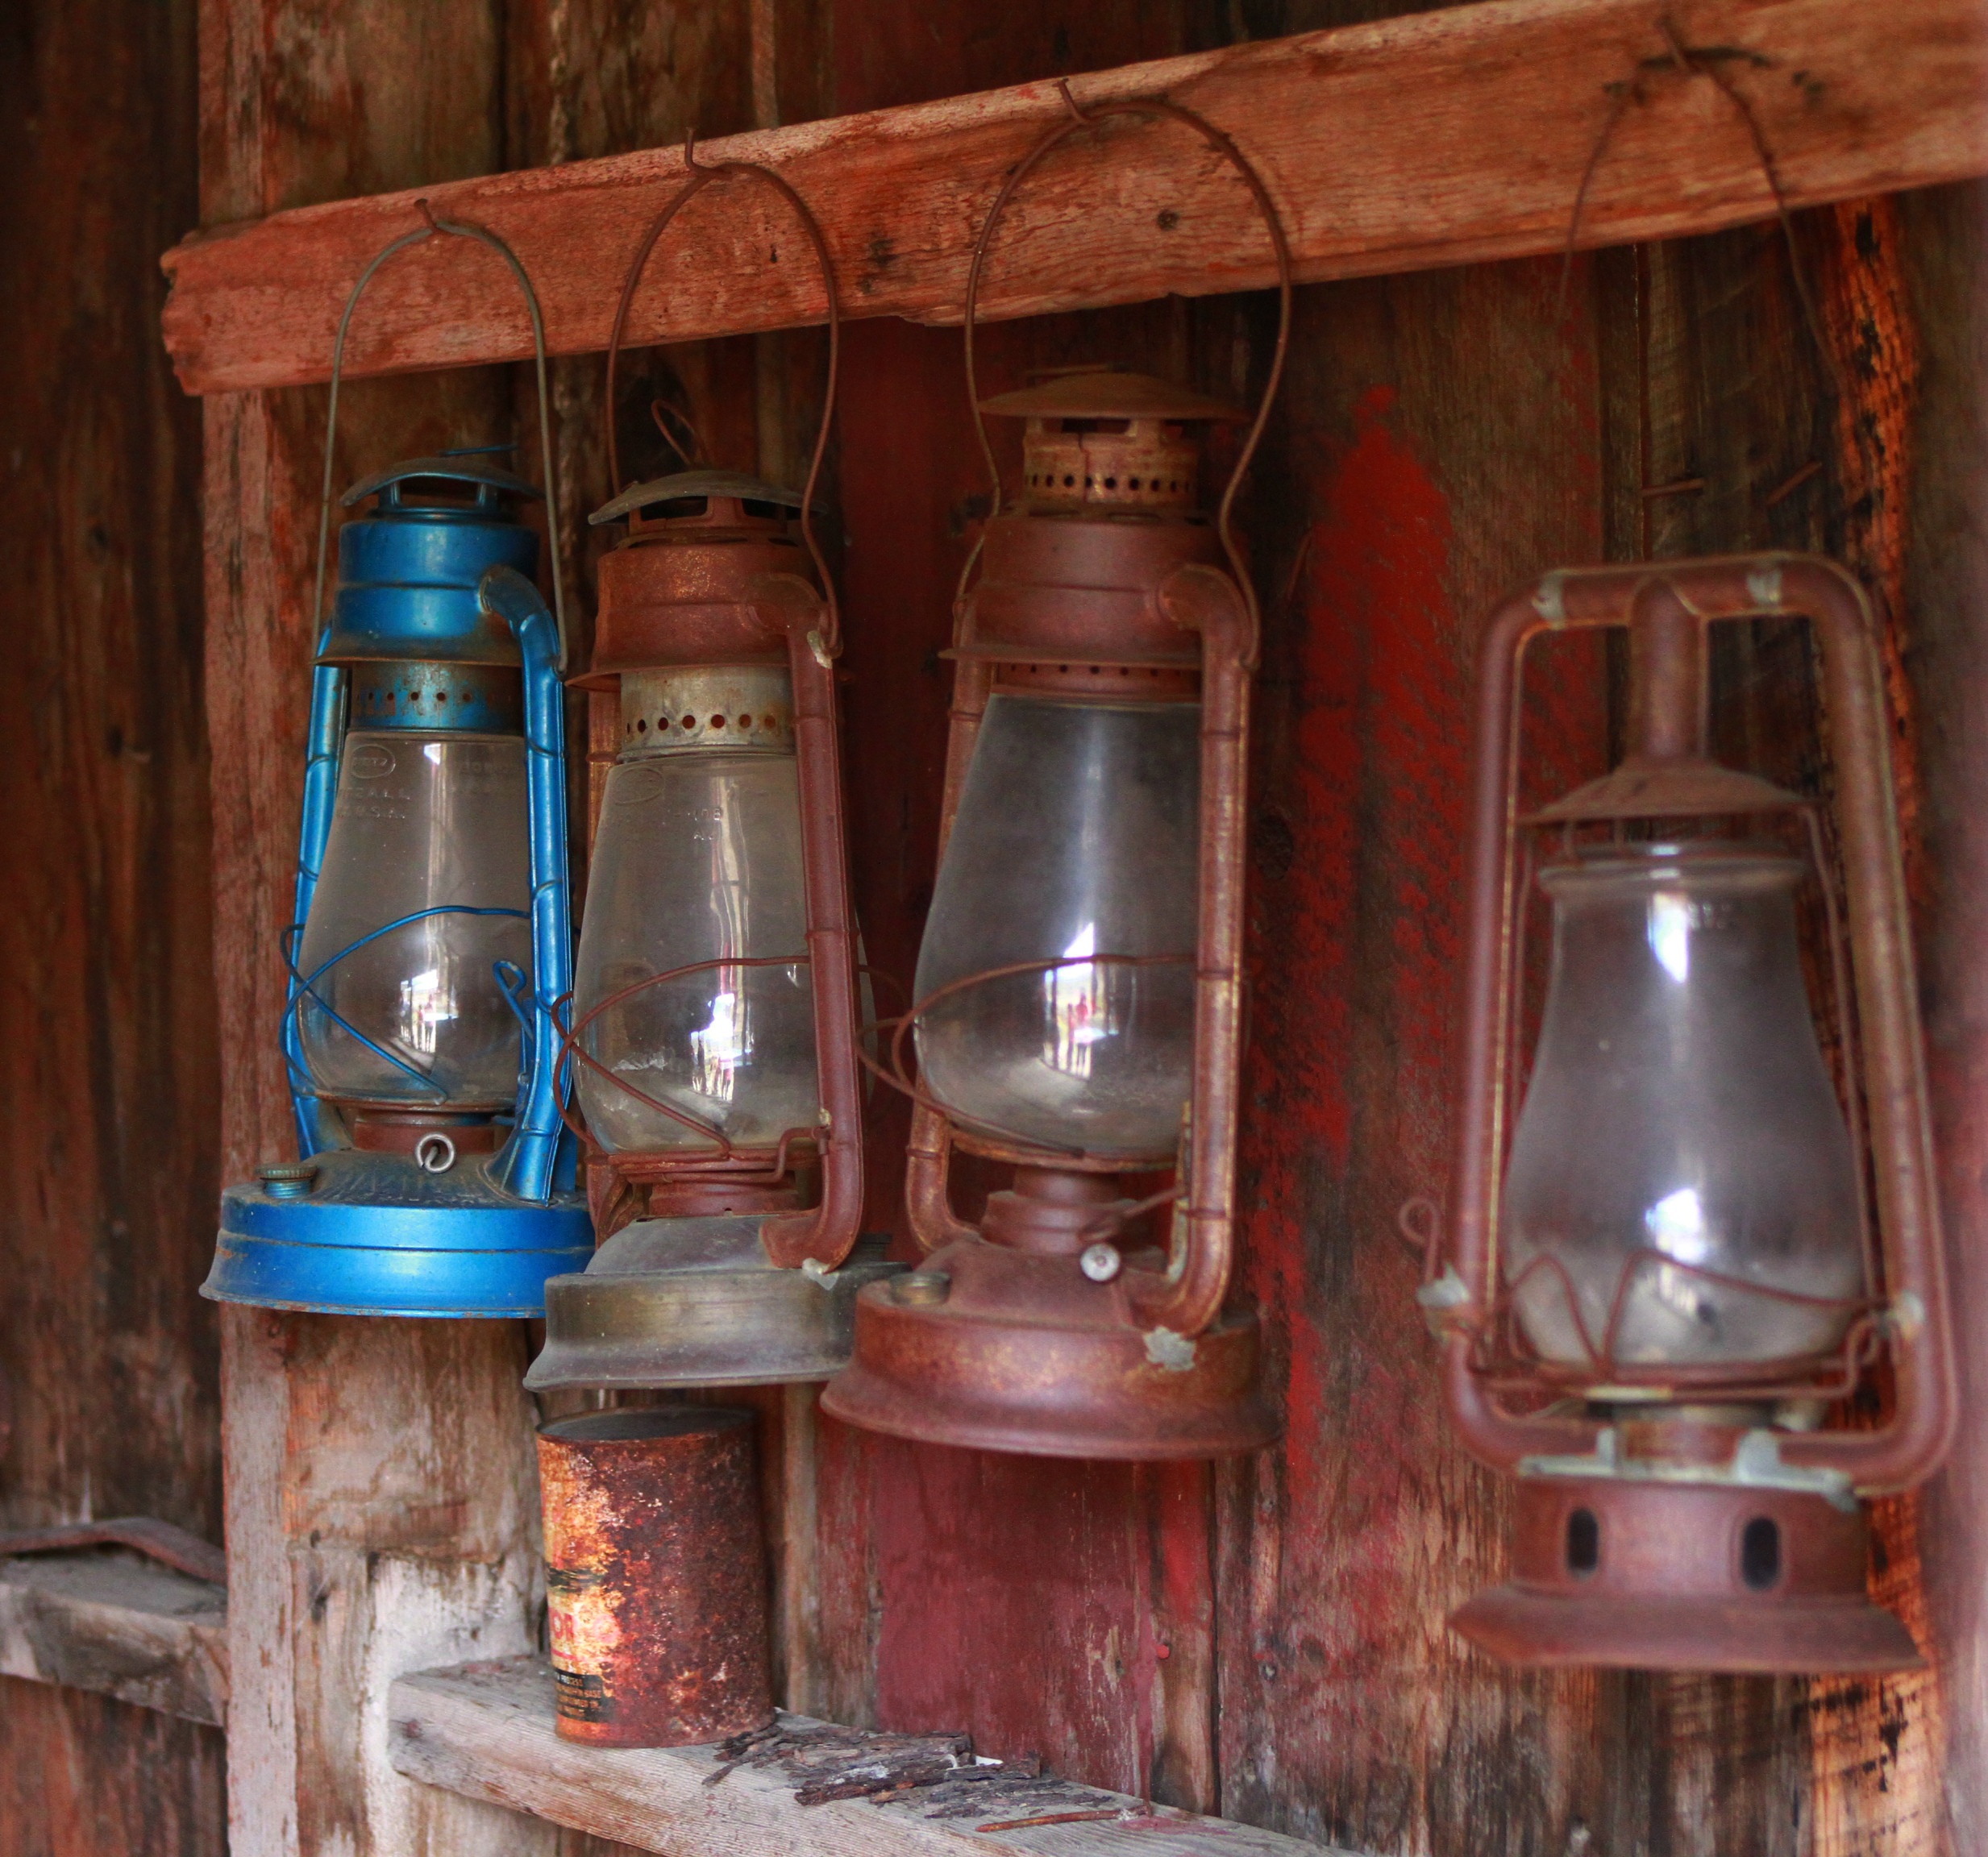
light, wood, vintage, antique, retro, glass, old, wall, rustic, bell, rural, lantern, equipment, metal, brown, historic, lighting, west, history, western, oil, traditional, old west, kerosene, man made object